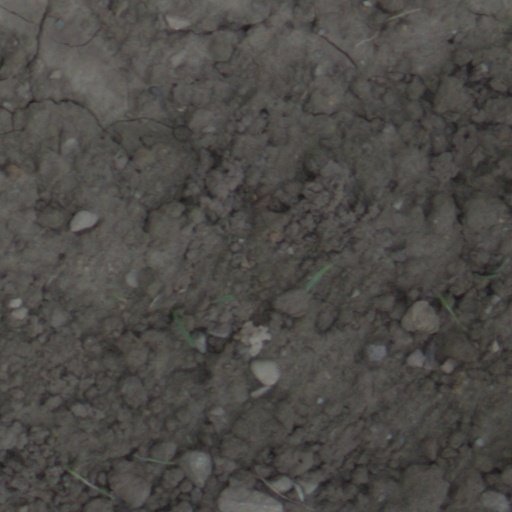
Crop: wheat